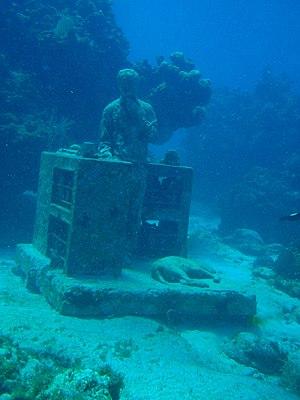
Jason deCaires Taylor, né le 12 août 1974 à Canterbury, est un sculpteur anglais spécialisé dans la création de sculptures sous-marines.